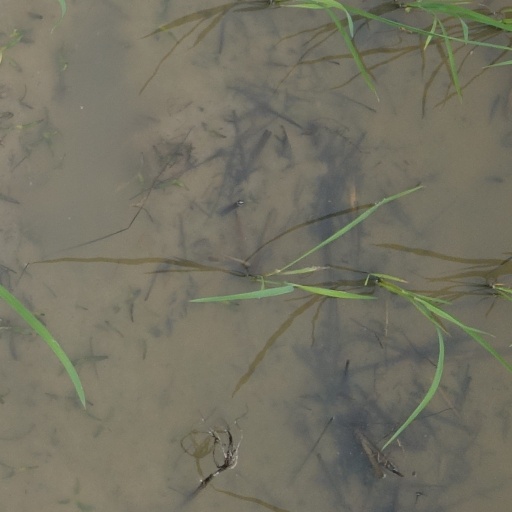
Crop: rice